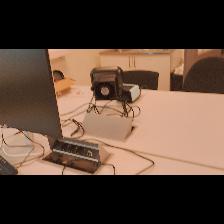
Label: NonHuman